The Lovelock Version

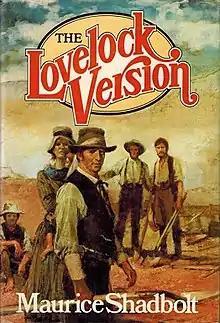
First edition (publ. Hodder & Stoughton)

The Lovelock Version is a long historical novel by New Zealand writer Maurice Shadbolt that calls into question the interpretation of the past through the narrative process. Published in Auckland and London in 1980 and in New York in 1981, it won the New Zealand Book Award for Fiction and the James Wattie Award.